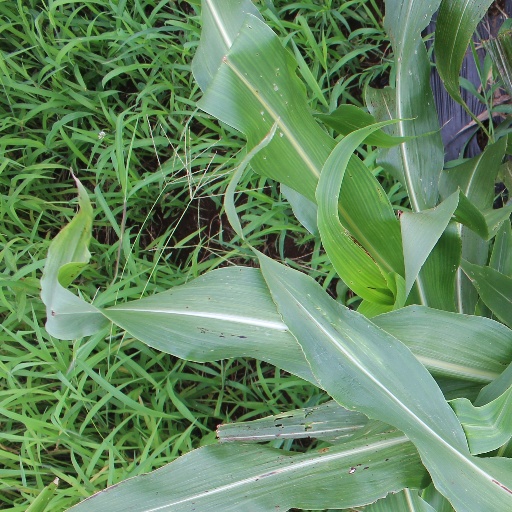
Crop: sorghum